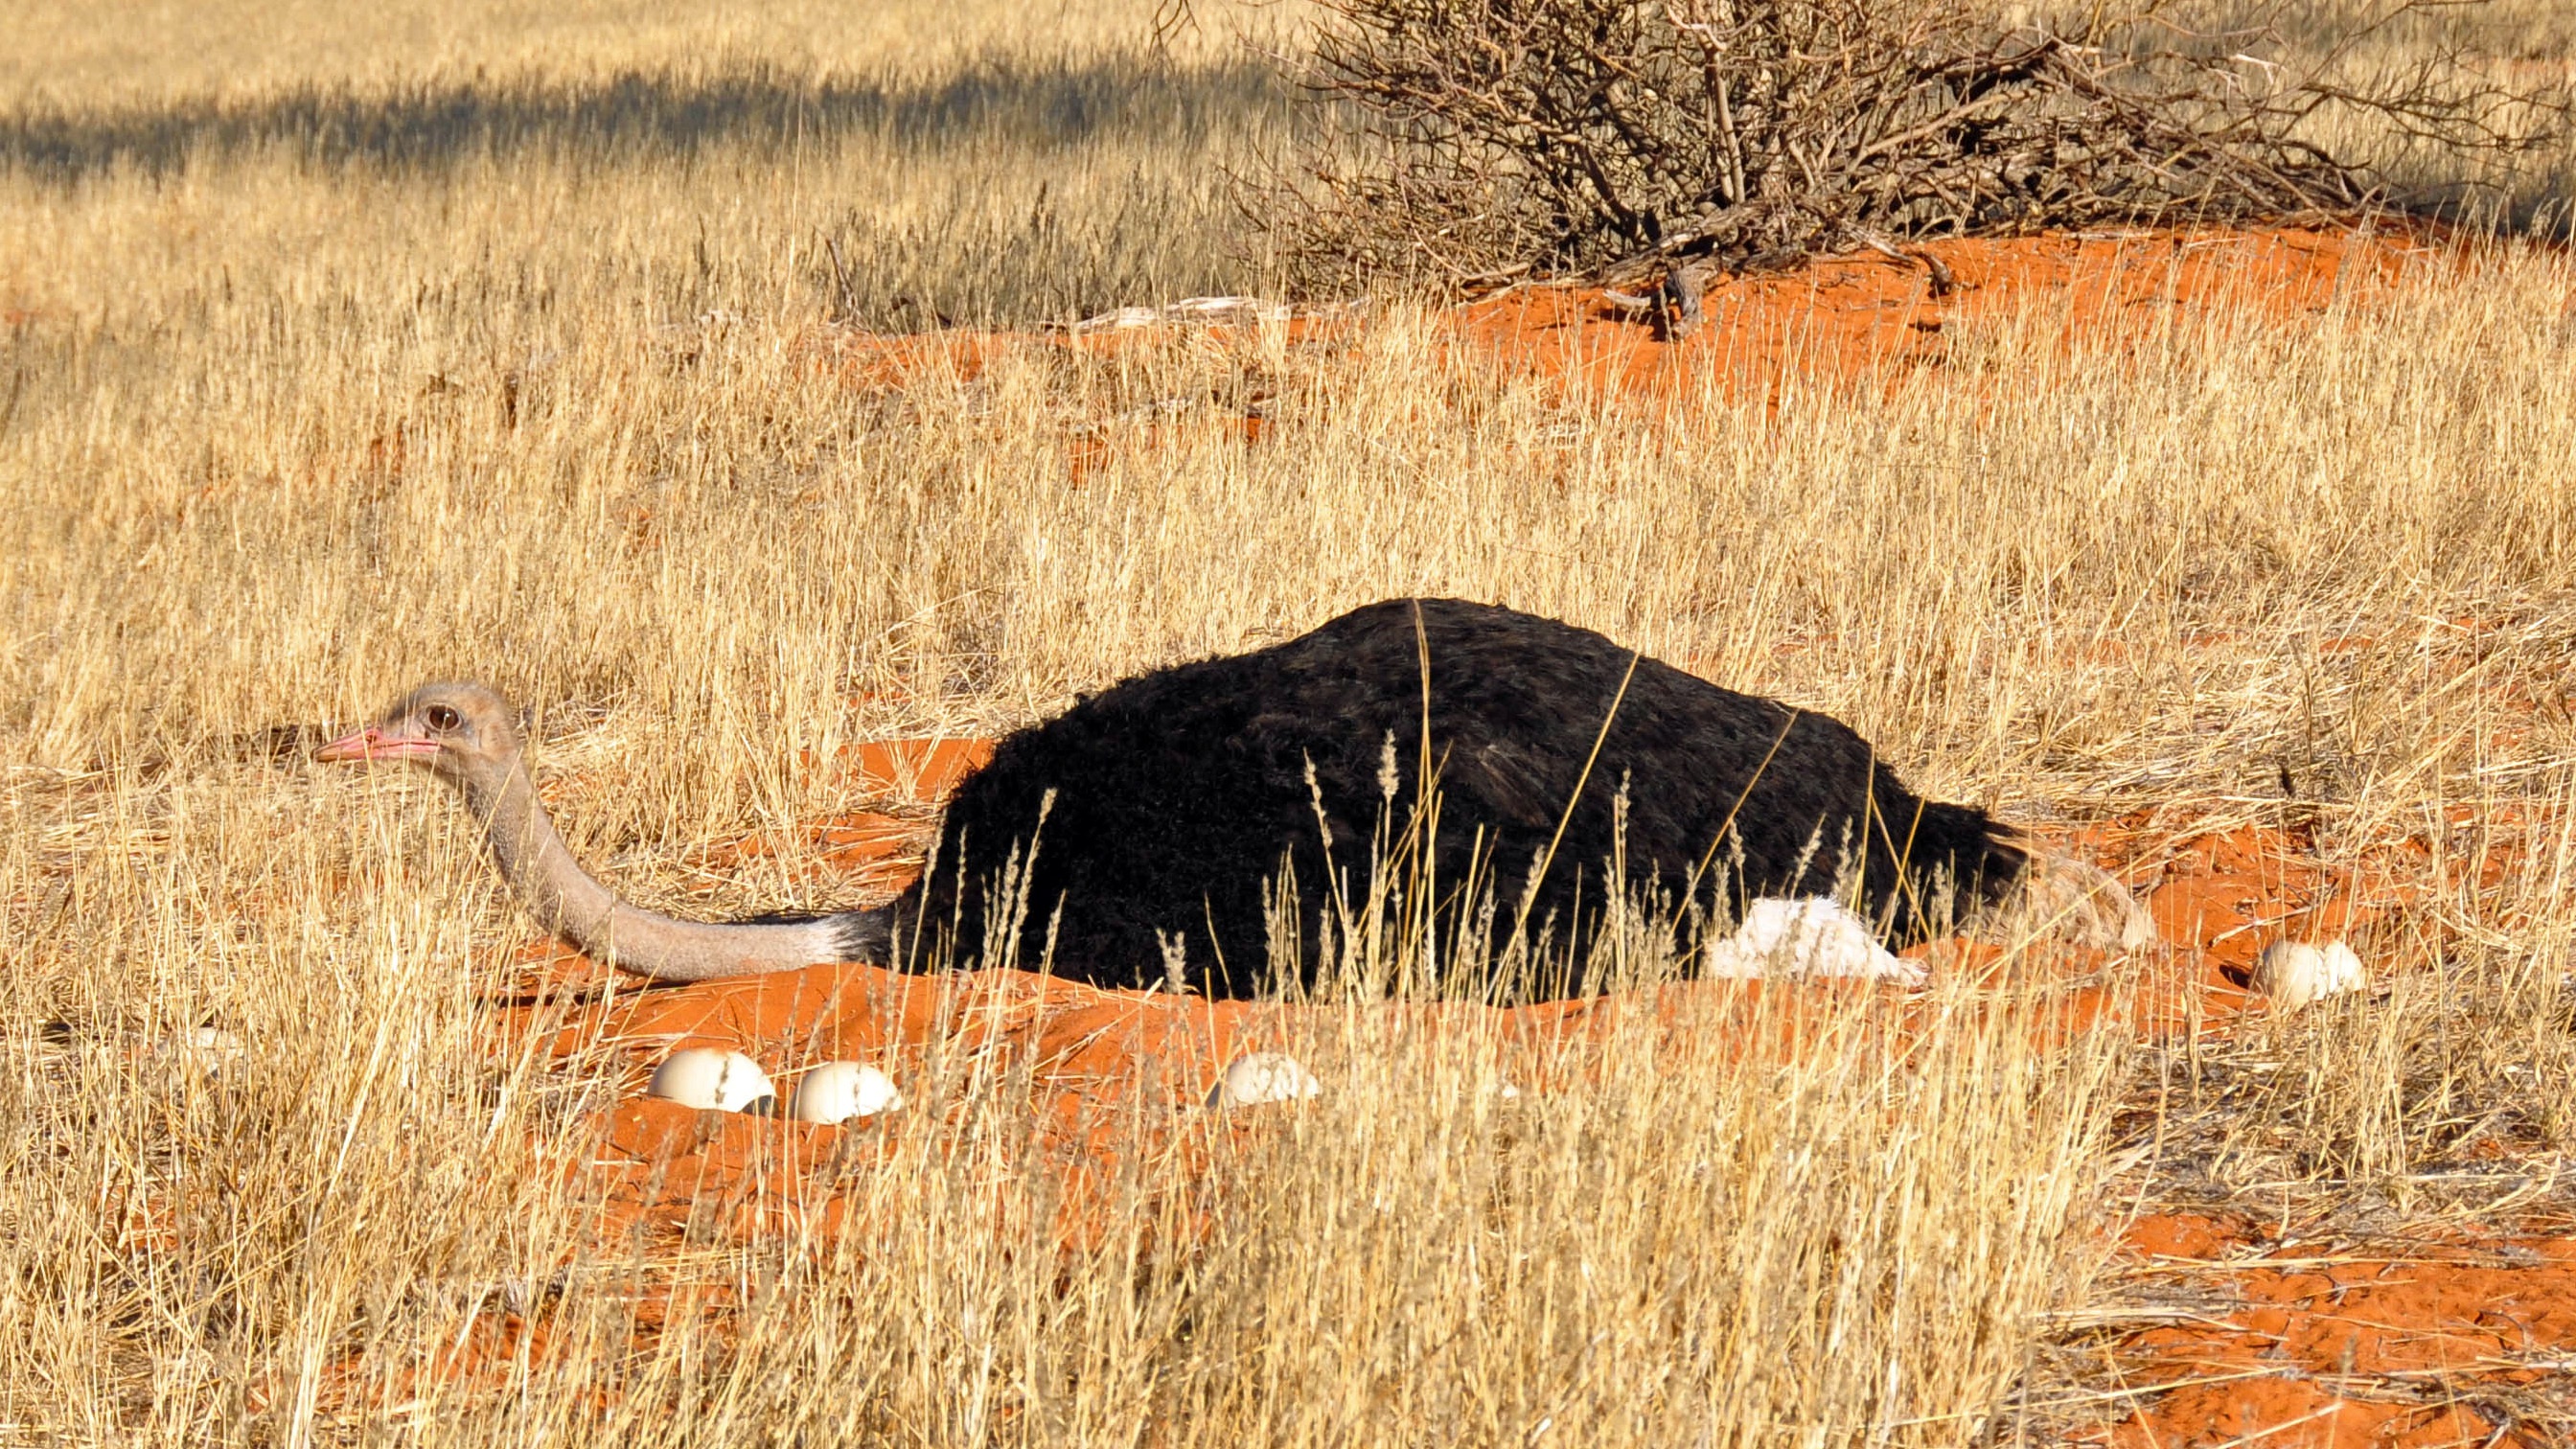
nature, bird, prairie, animal, dry, wildlife, africa, national park, fauna, savanna, egg, grassland, vertebrate, nest, strauss, breed, namibia, ostrich eggs